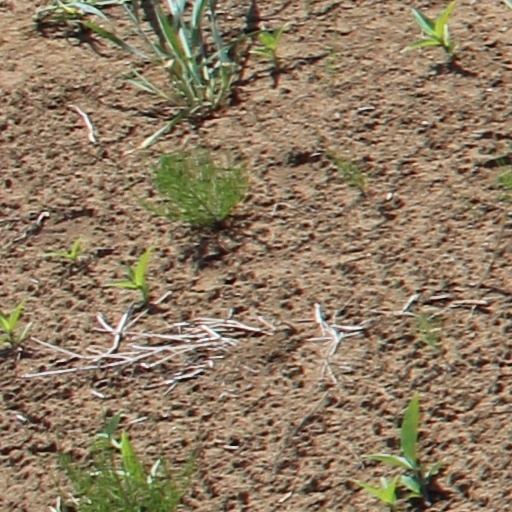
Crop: wheat